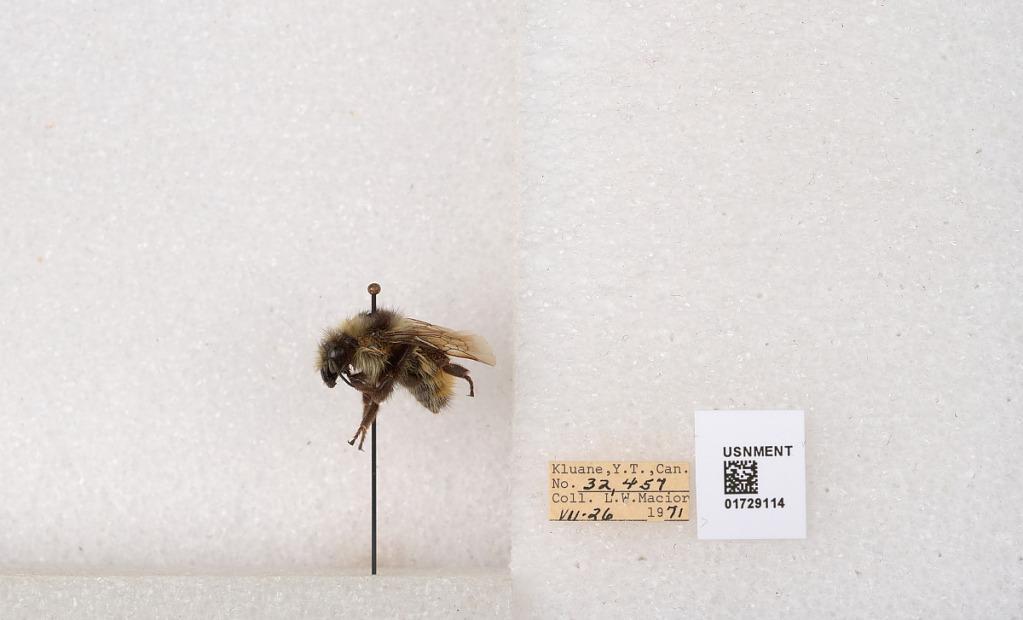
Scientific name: Bombus flavifrons Cresson
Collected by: L. Macior
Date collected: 1971-7-26
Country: Canada
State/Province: Yukon Territory
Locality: Kluane National Park and Reserve
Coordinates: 60.7493, -139.504